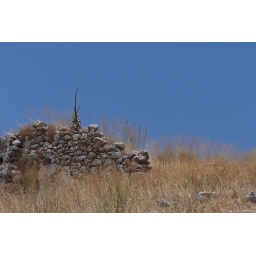
wall under a plant